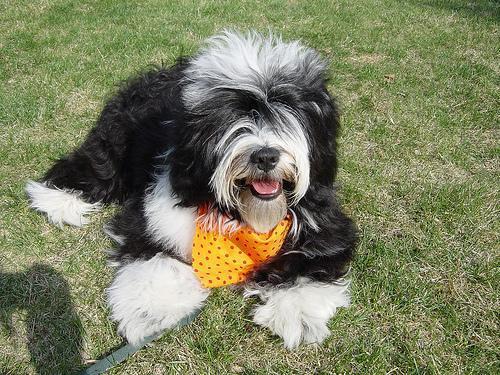
Tibetan_terrier